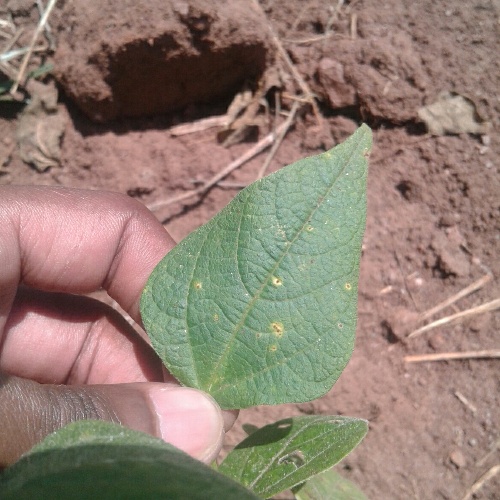
Leaf condition: bean_rust